Paris Saint-Germain FC ownership and finances

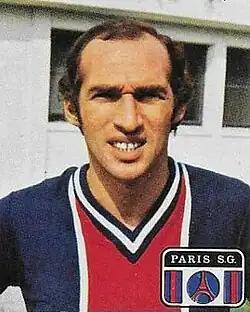
Carlos Bianchi was the club's record arrival until 1979.

Paris Saint-Germain played without a shirt sponsor until the 1972–73 season, when the club signed a deal with Canadian grocery store chain Montreal. PSG then signed with Canadian soft-drink brand Canada Dry in 1973–74 what was the biggest contract in Division 2 history at the time. The club also reached an agreement with French radio RTL worth 1.2m francs on the condition of reaching the top flight in 1974–75. PSG ultimately did and the RTL partnership lasted until 1990–91.